Étienne Perier (governor)

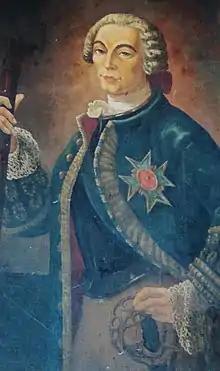
Posthumous portrait by unknown artist

Étienne Perier or Étienne de Perier (1686–1766), also known as Perier the Elder, was a French naval officer and governor of French Louisiana from 1726 to 1733. His time as governor included some notable achievements, including the construction of the first levee along the Mississippi River in 1727. In response to the Natchez Revolt, he attempted to completely destroy the Natchez people, which increased Native American hostility toward the French in the territory. Because he failed to secure the safety of the colony, Perier was recalled as governor in March 1733. He later distinguished himself as a naval officer and privateer, including during the capture of HMS "Northumberland" in 1744.